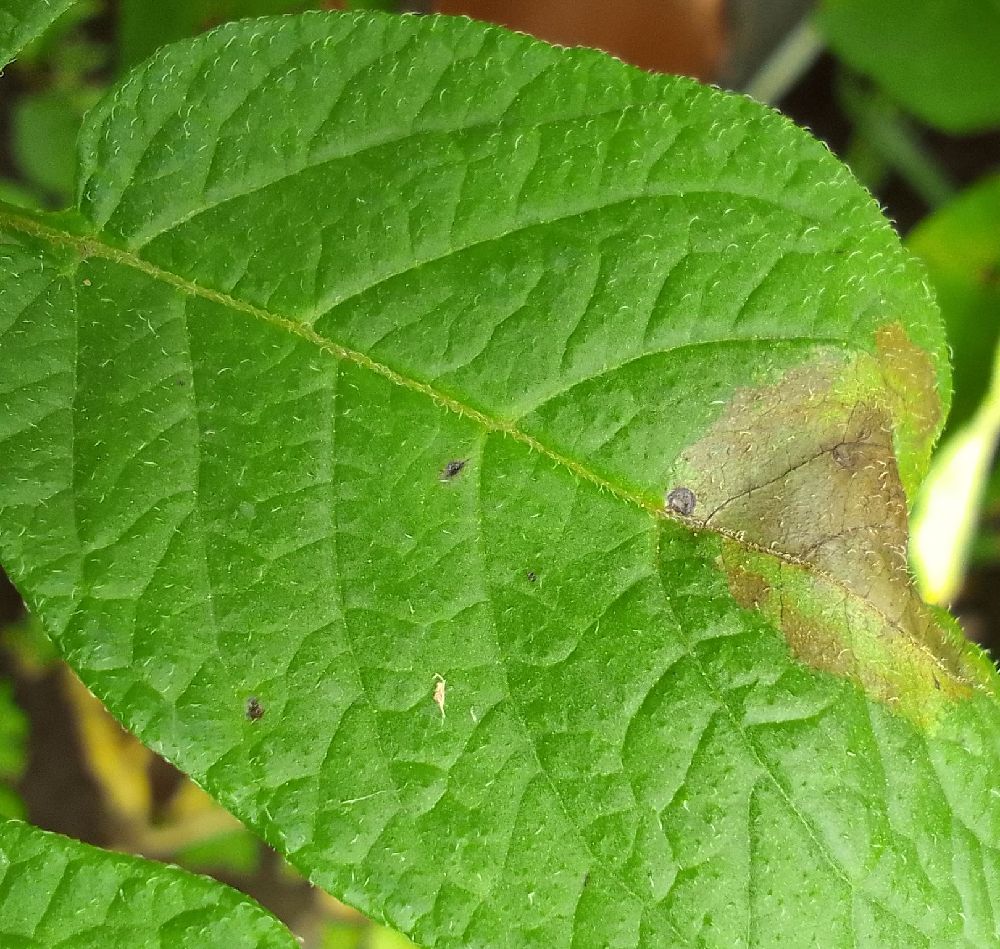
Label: Early blight